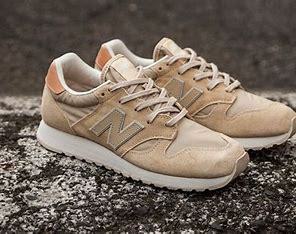
Brand: New
Model: Balance 520